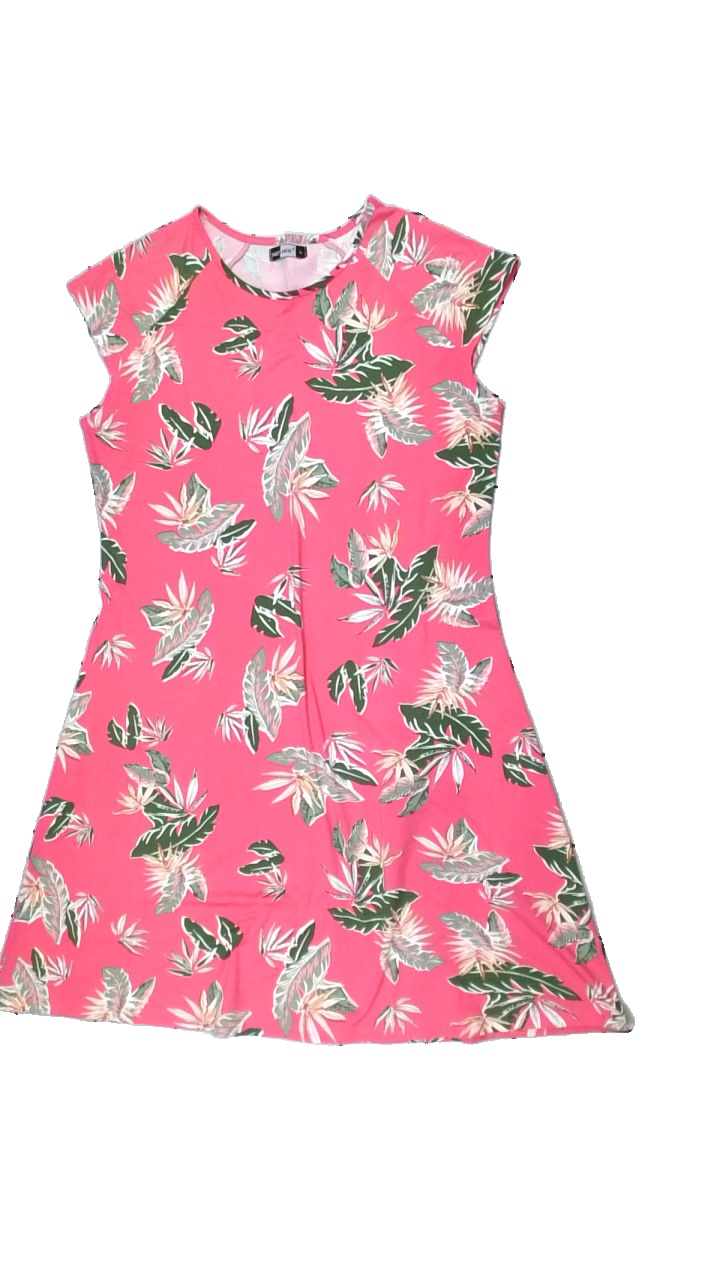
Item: Dress (Ladies)
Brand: Sweetlemon
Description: rosa klänning med blad på
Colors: Pink, Green, White
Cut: Regular
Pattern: Other
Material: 100% polyester
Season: All
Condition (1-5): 5
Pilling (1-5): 5
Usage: Reuse
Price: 50-100